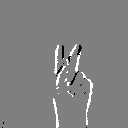
ASL letter: k